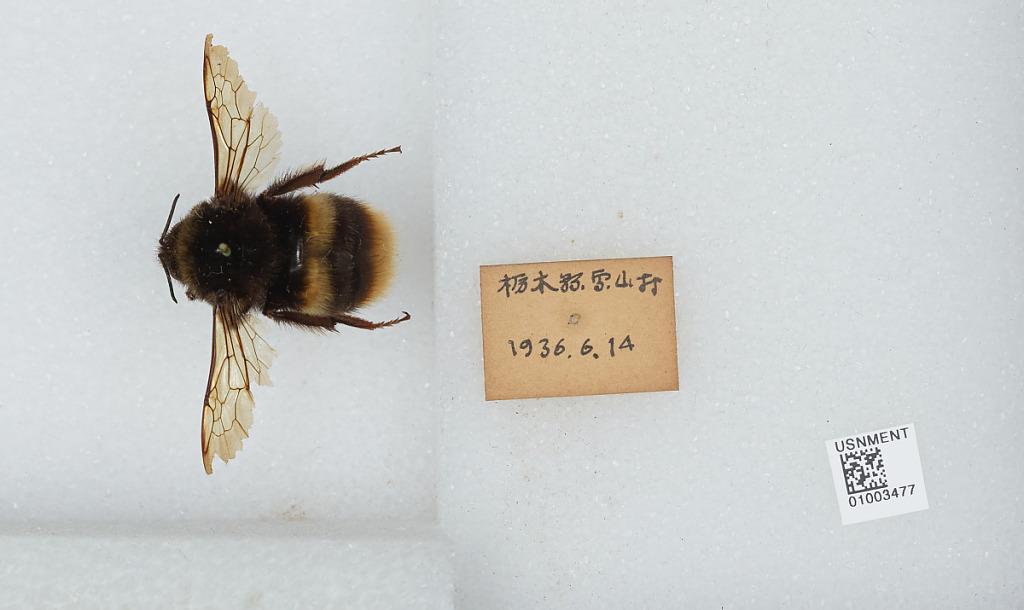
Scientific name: Bombus (Bombus) ignitus Smith
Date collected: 1936-6-14